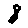
Label: 8